Zombie Massacre (film)

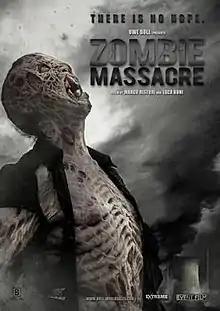
Festival poster

Zombie Massacre (UK DVD title: Apocalypse Z) is a 2013 horror film written and directed by Luca Boni and Marco Ristori. Uwe Boll served as producer and acted within the film in the role of President of the United States. The film stars ex-bodybuilder Christian Boeving, Mike Mitchell, and Tara Cardinal, and is an adaptation of the Wii video game of the same name, developed by 1988 Games. The film had its UK DVD release on July 1, 2013. The sequel, "Zombie Massacre 2: Reich of the Dead", was released in 2015.